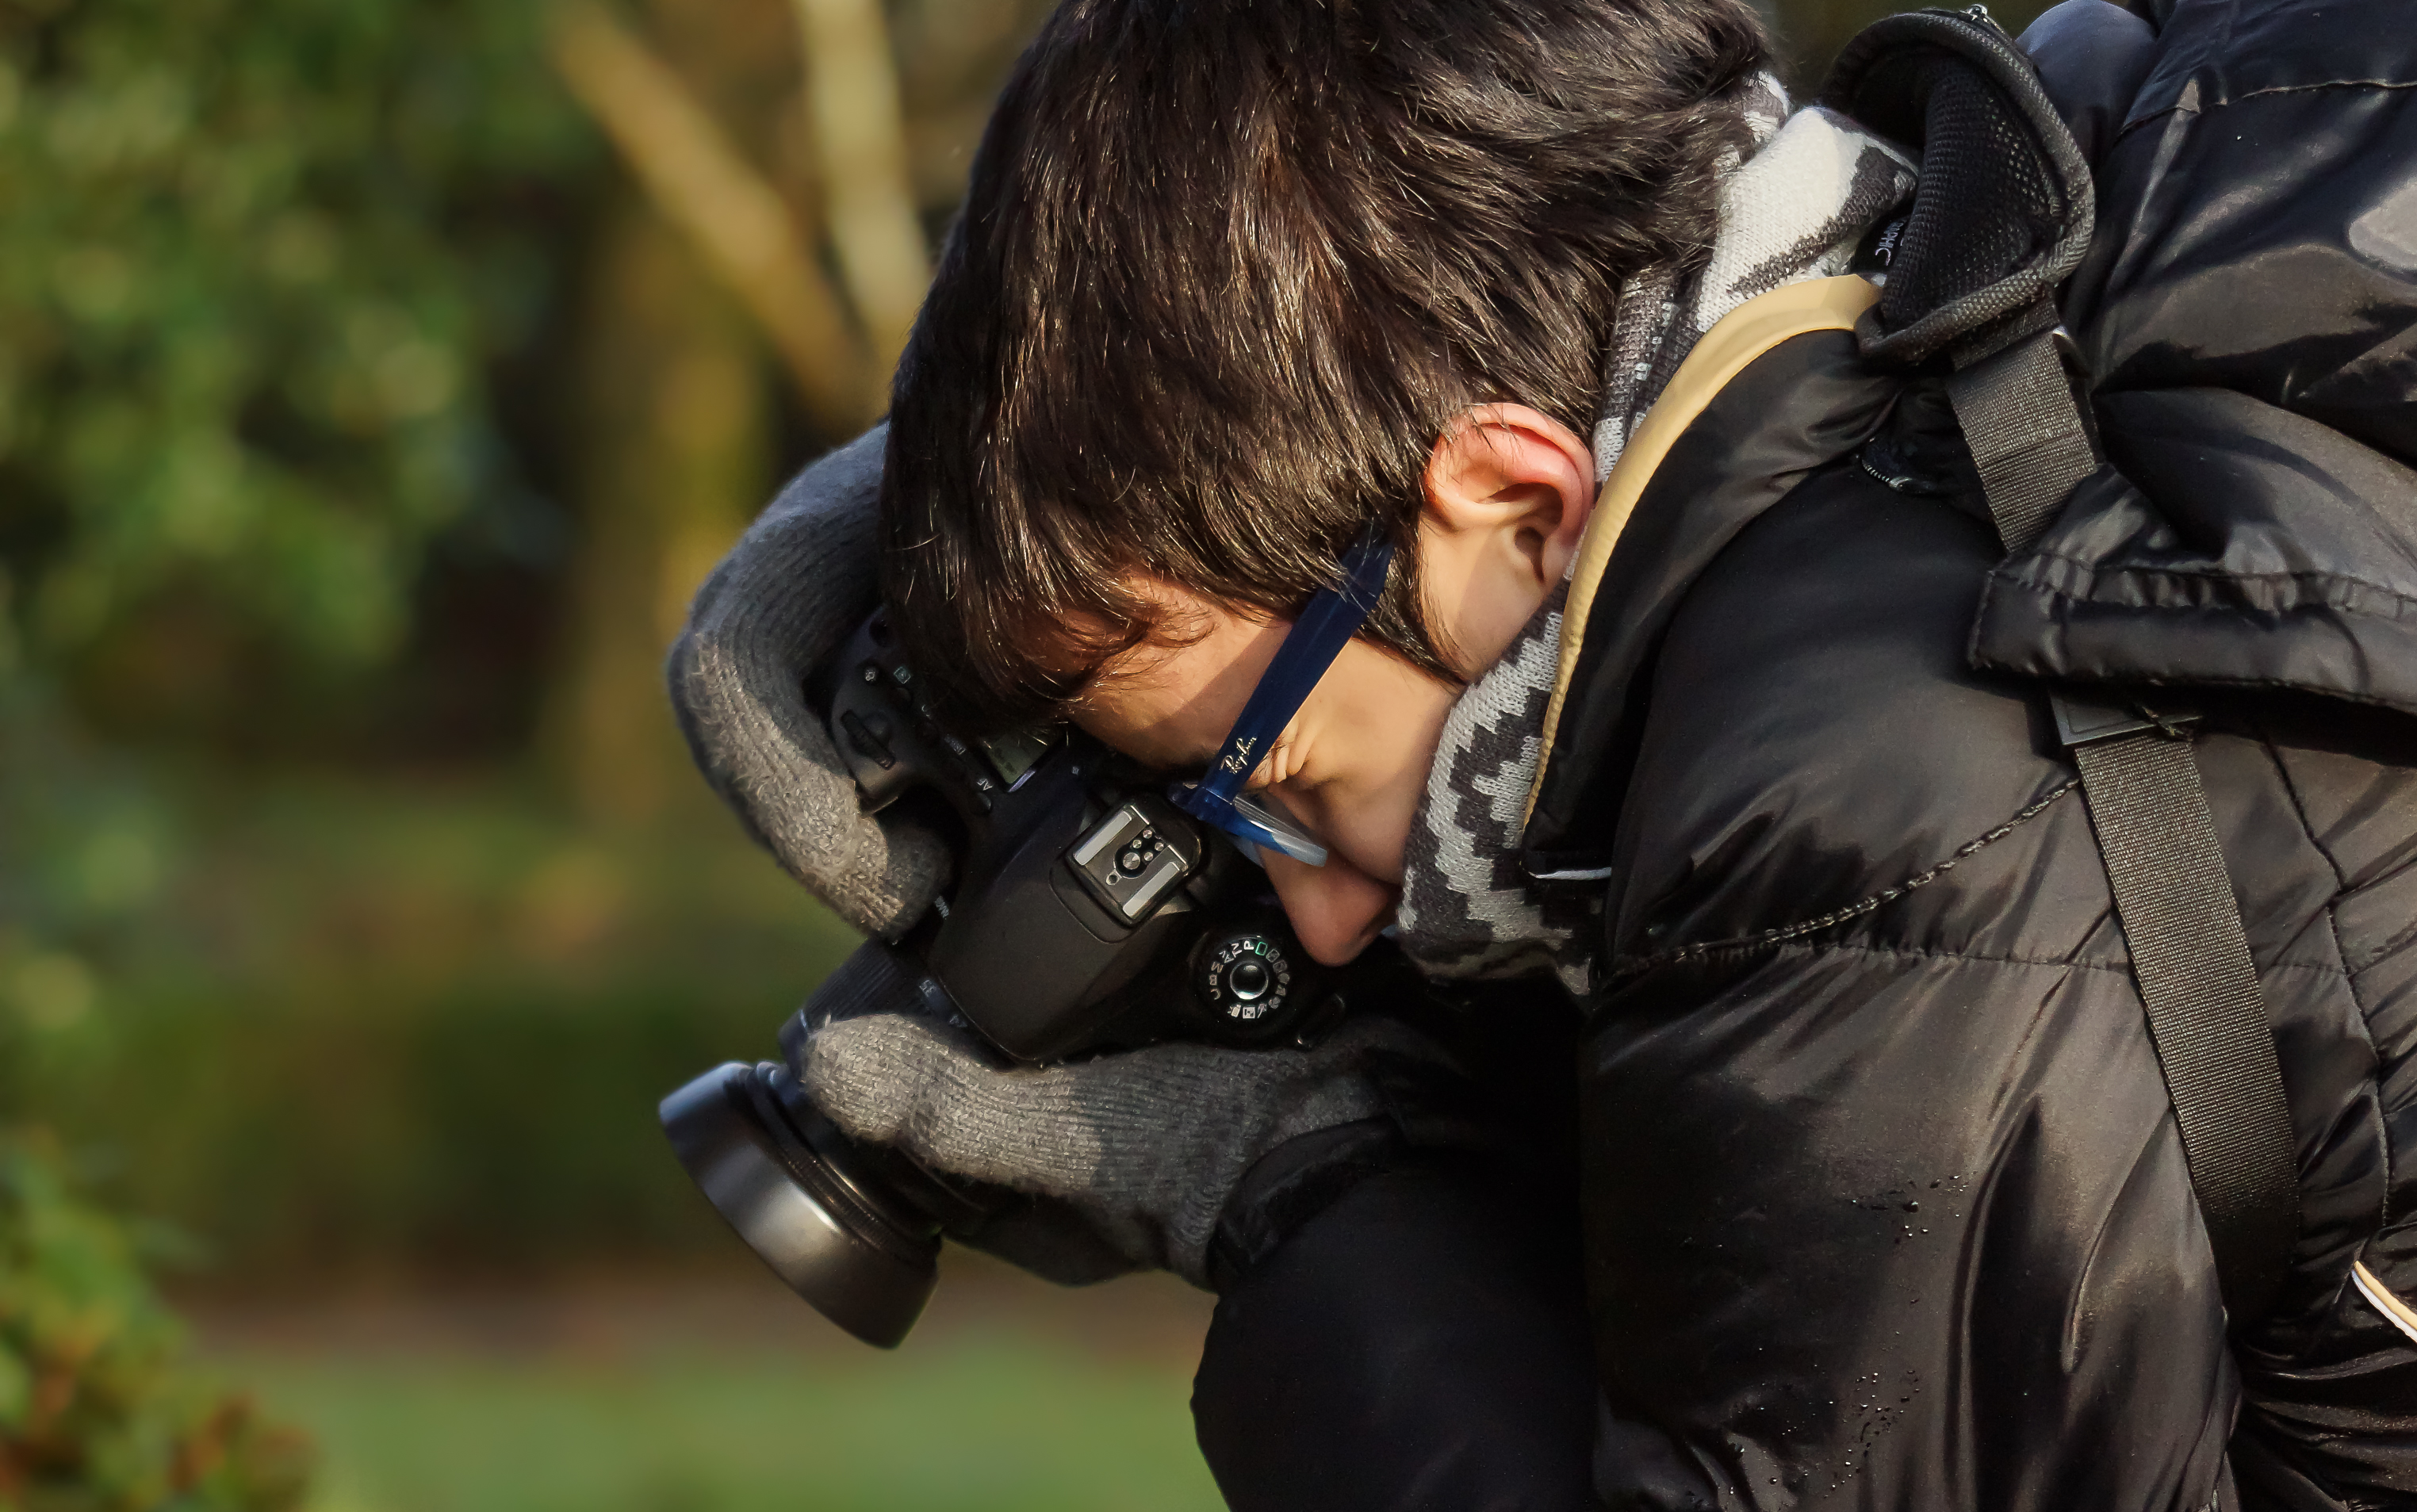
person, people, street, photo, calle, gente, photographers, a77, g, screenshot, ggl1, gaby1, xovesphoto, varios, some, sonya77, sigma50500mm, fotgrafos, 50500, gabrielcorua, xelodegalicia, photographed, fotografiados